Sky position (RA, Dec in degrees): 148.827, 4.975
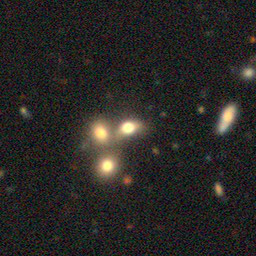
Galaxy morphology: Merging Galaxies